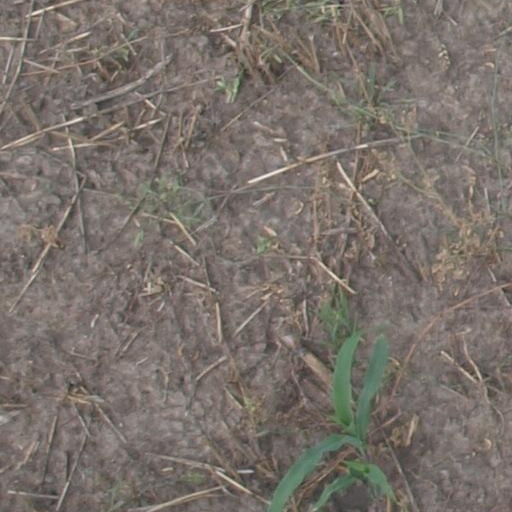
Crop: maize; corn